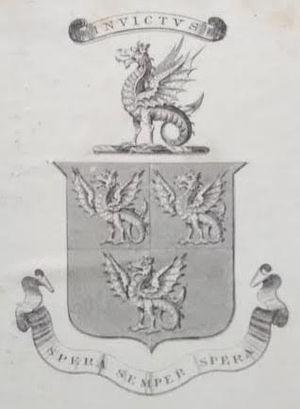
Gerald Herbert Loxley est un aviateur militaire britannique, pionnier de la reconnaissance aérienne ; il fut décoré après la Première Guerre mondiale.